Rupununi uprising

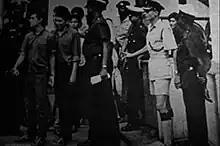
Arrested rebels being presented by Guyanese authorities

About 30 of the rebels were arrested following the uprising. Guyana charged 57 individuals with murder. Of the 28 rebels arrested, 18 were released on 24 January 1969 after having murder charges dropped. The ten remaining individuals were Anaclito Alicio, Ignatius Charlie, Charles Davis, Francis James, Colin Melville, Patrick Melville, Damian Phillips, Aldwyn Singh, Brenton Singh and Handel Singh.